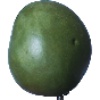
Label: mango